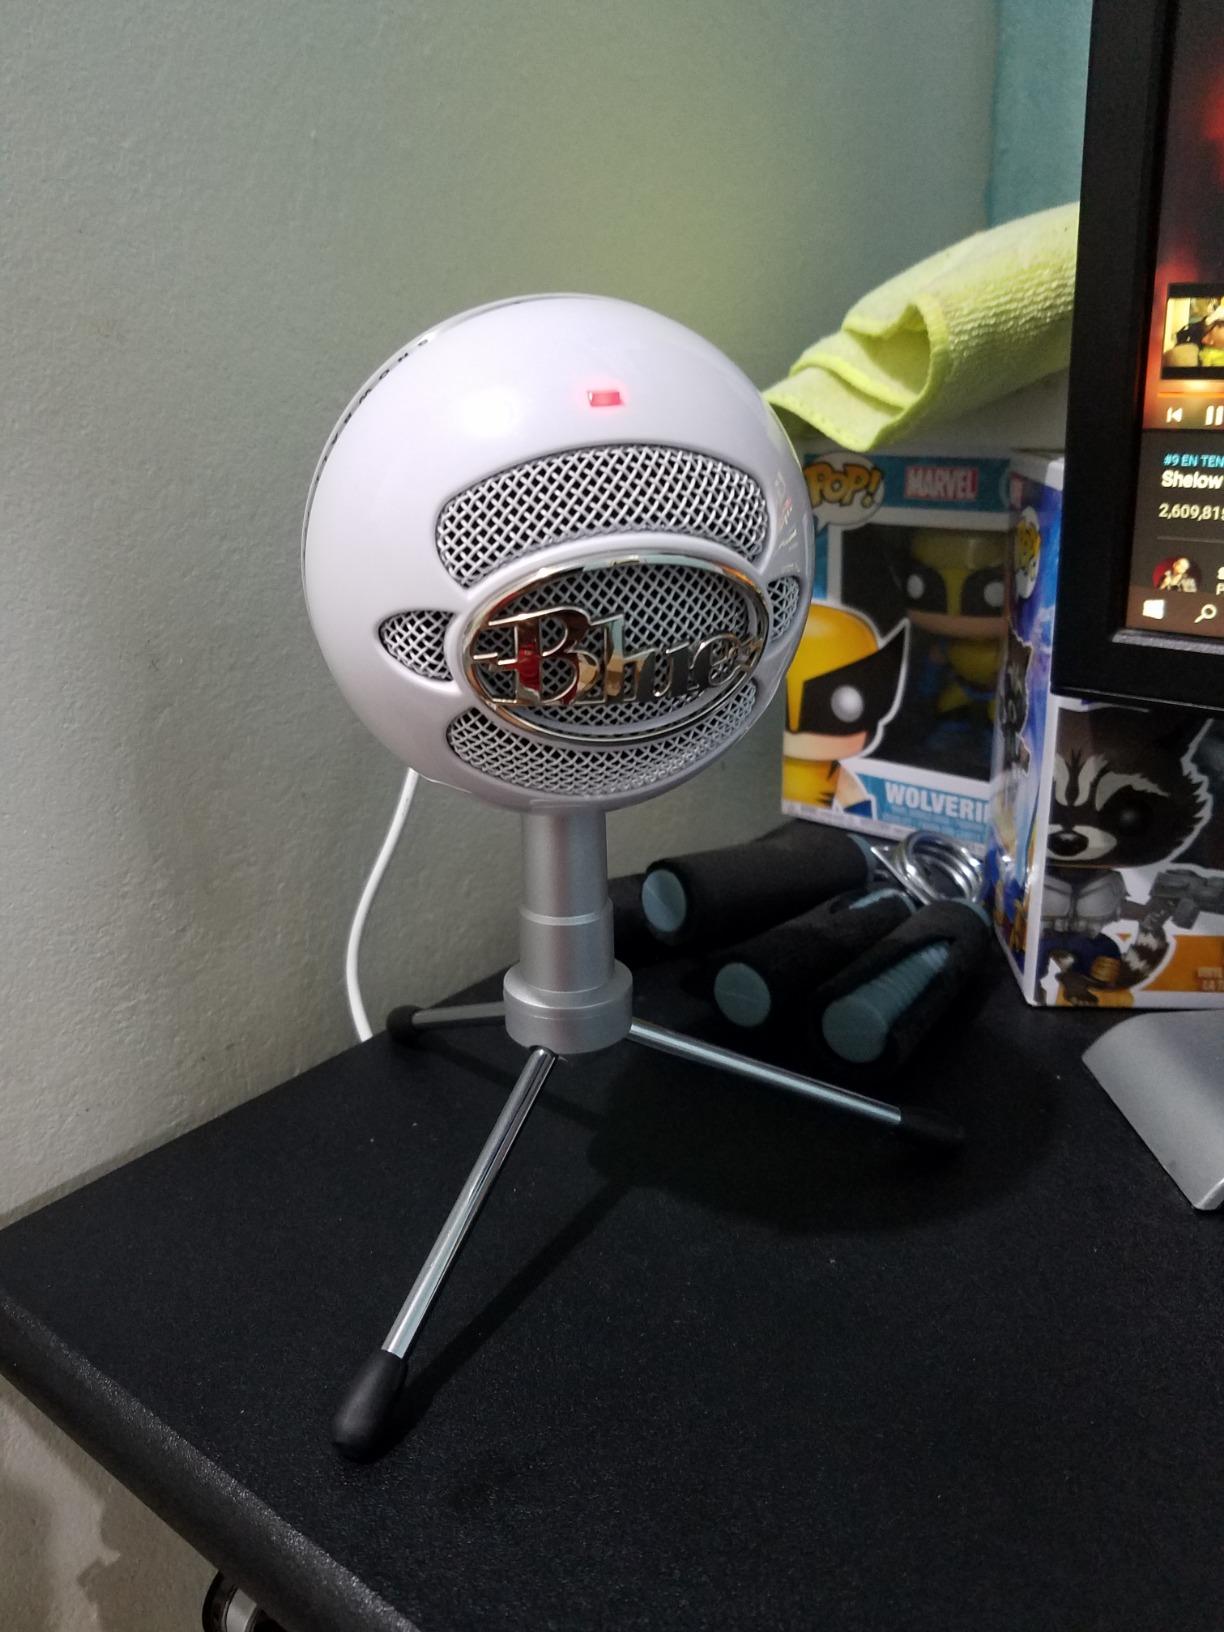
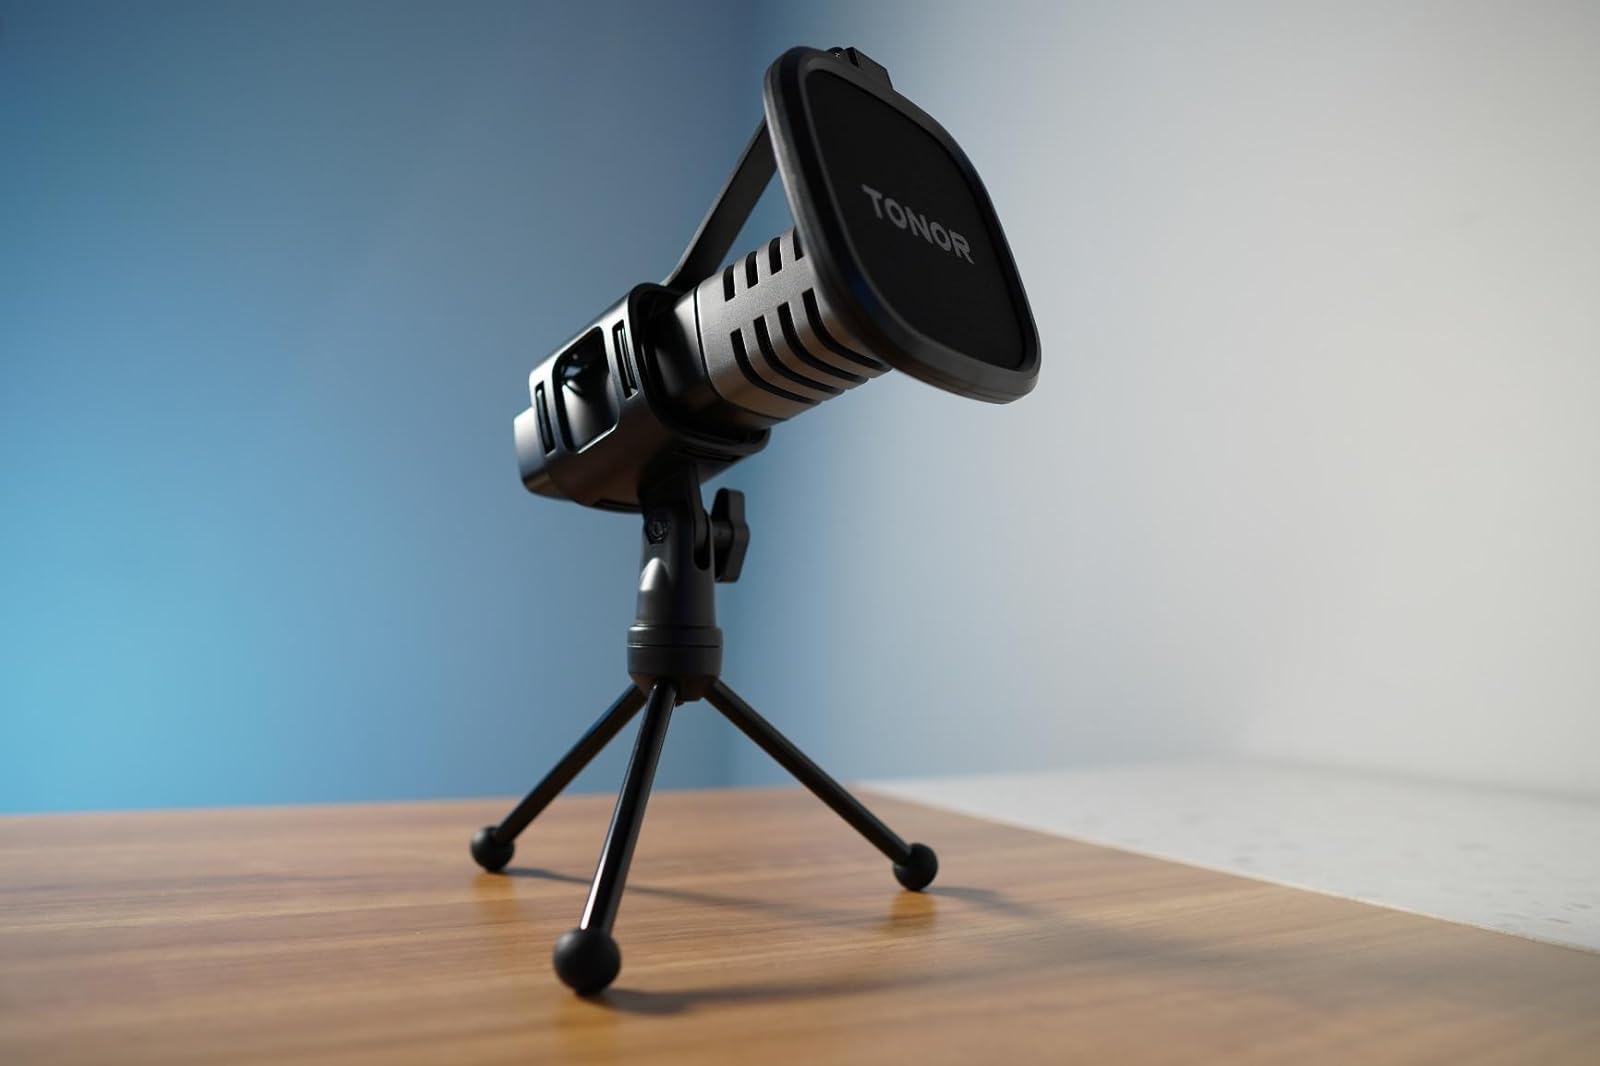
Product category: microphone
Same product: no